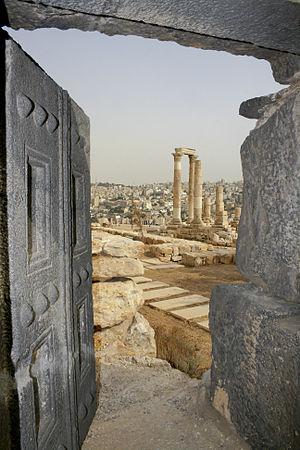
Jabal al-Qal'a ou citadelle d'Amman en français est un site historique national situé au cœur d'Amman, capitale de la Jordanie. Sise au sommet d'une colline en forme de L, elle est l'une des sept jabal qui formaient la ville antique. Il est aujourd'hui un musée archéologique en plein-air.